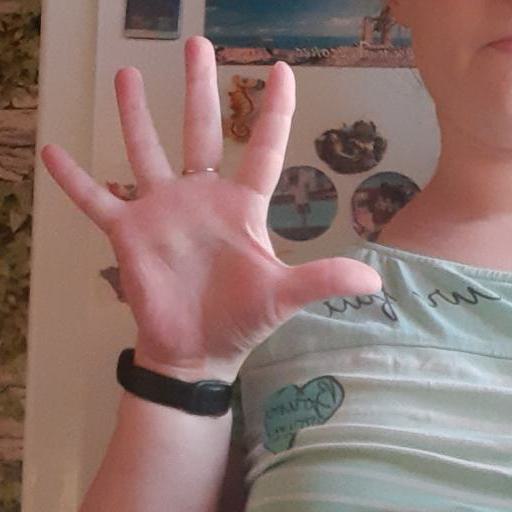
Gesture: palm